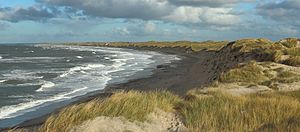
Nørre Vorupør / Historie / Klitten
Klitten ved Nørre Vorupør i 2012
Nørre Vorupør er en kystby og et fiskerleje i det vestlige Thy med 570 indbyggere, beliggende i Vorupør Sogn. Byen hører til Thisted Kommune og er beliggende i Region Nordjylland. Nørre Vorupør ligger ved Vesterhavet, 22 kilometer vest for oplandsbyen Thisted.